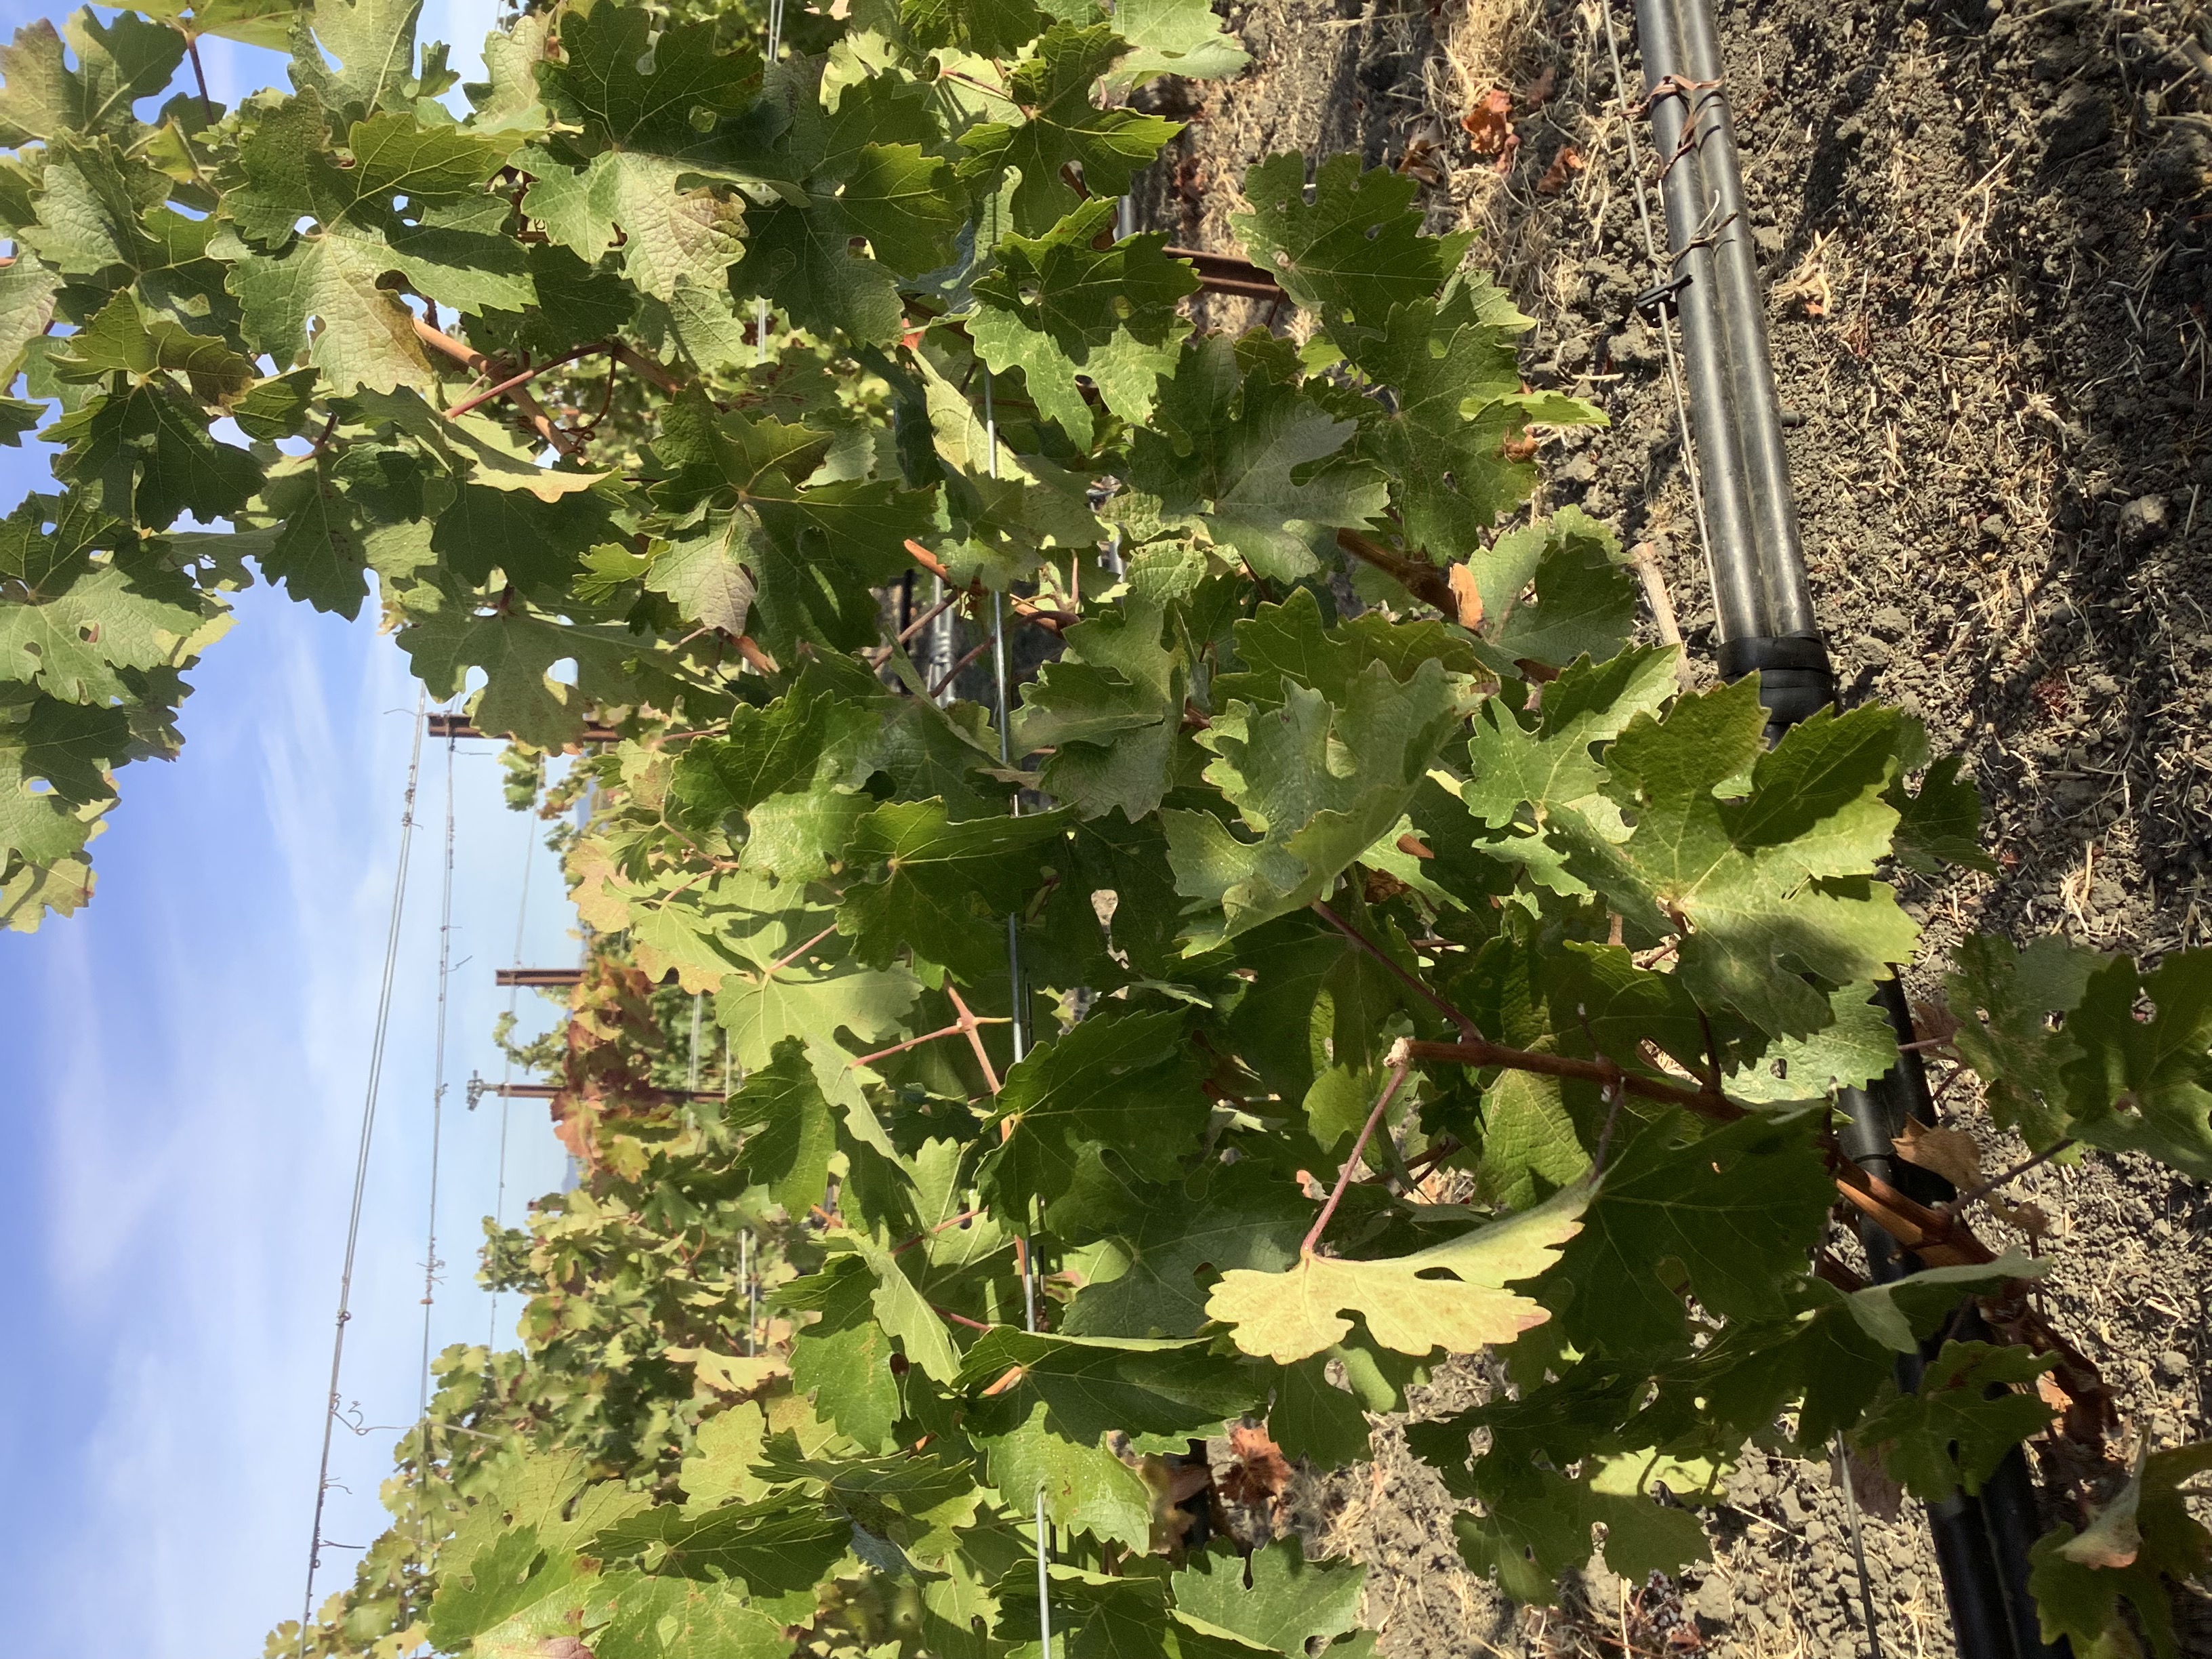
Label: No Virus